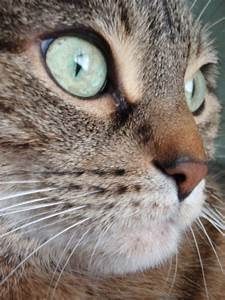
Label: cat